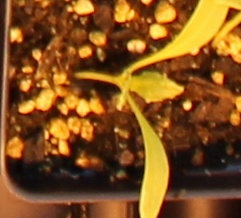
Label: Sugar beet